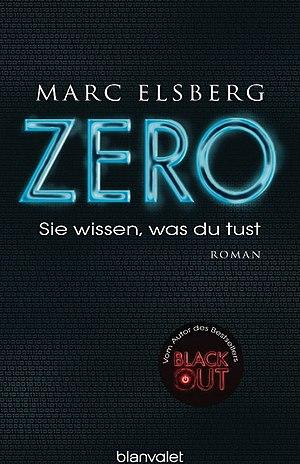
Zéro est un roman de Marc Elsberg, paru en 2014.
Marc Elsberg, nom de plume de Marcus Rafelsberger est un écrivain autrichien.